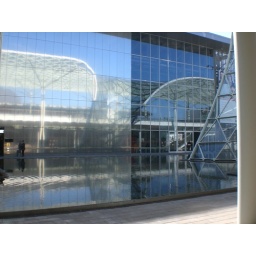
riflessi di acqua e vetro - Reflections in water and glass